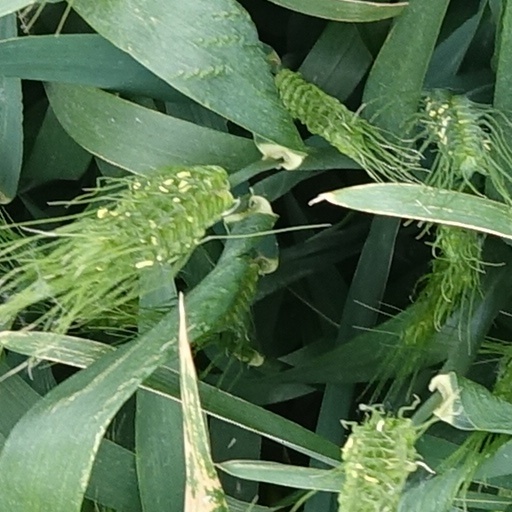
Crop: wheat